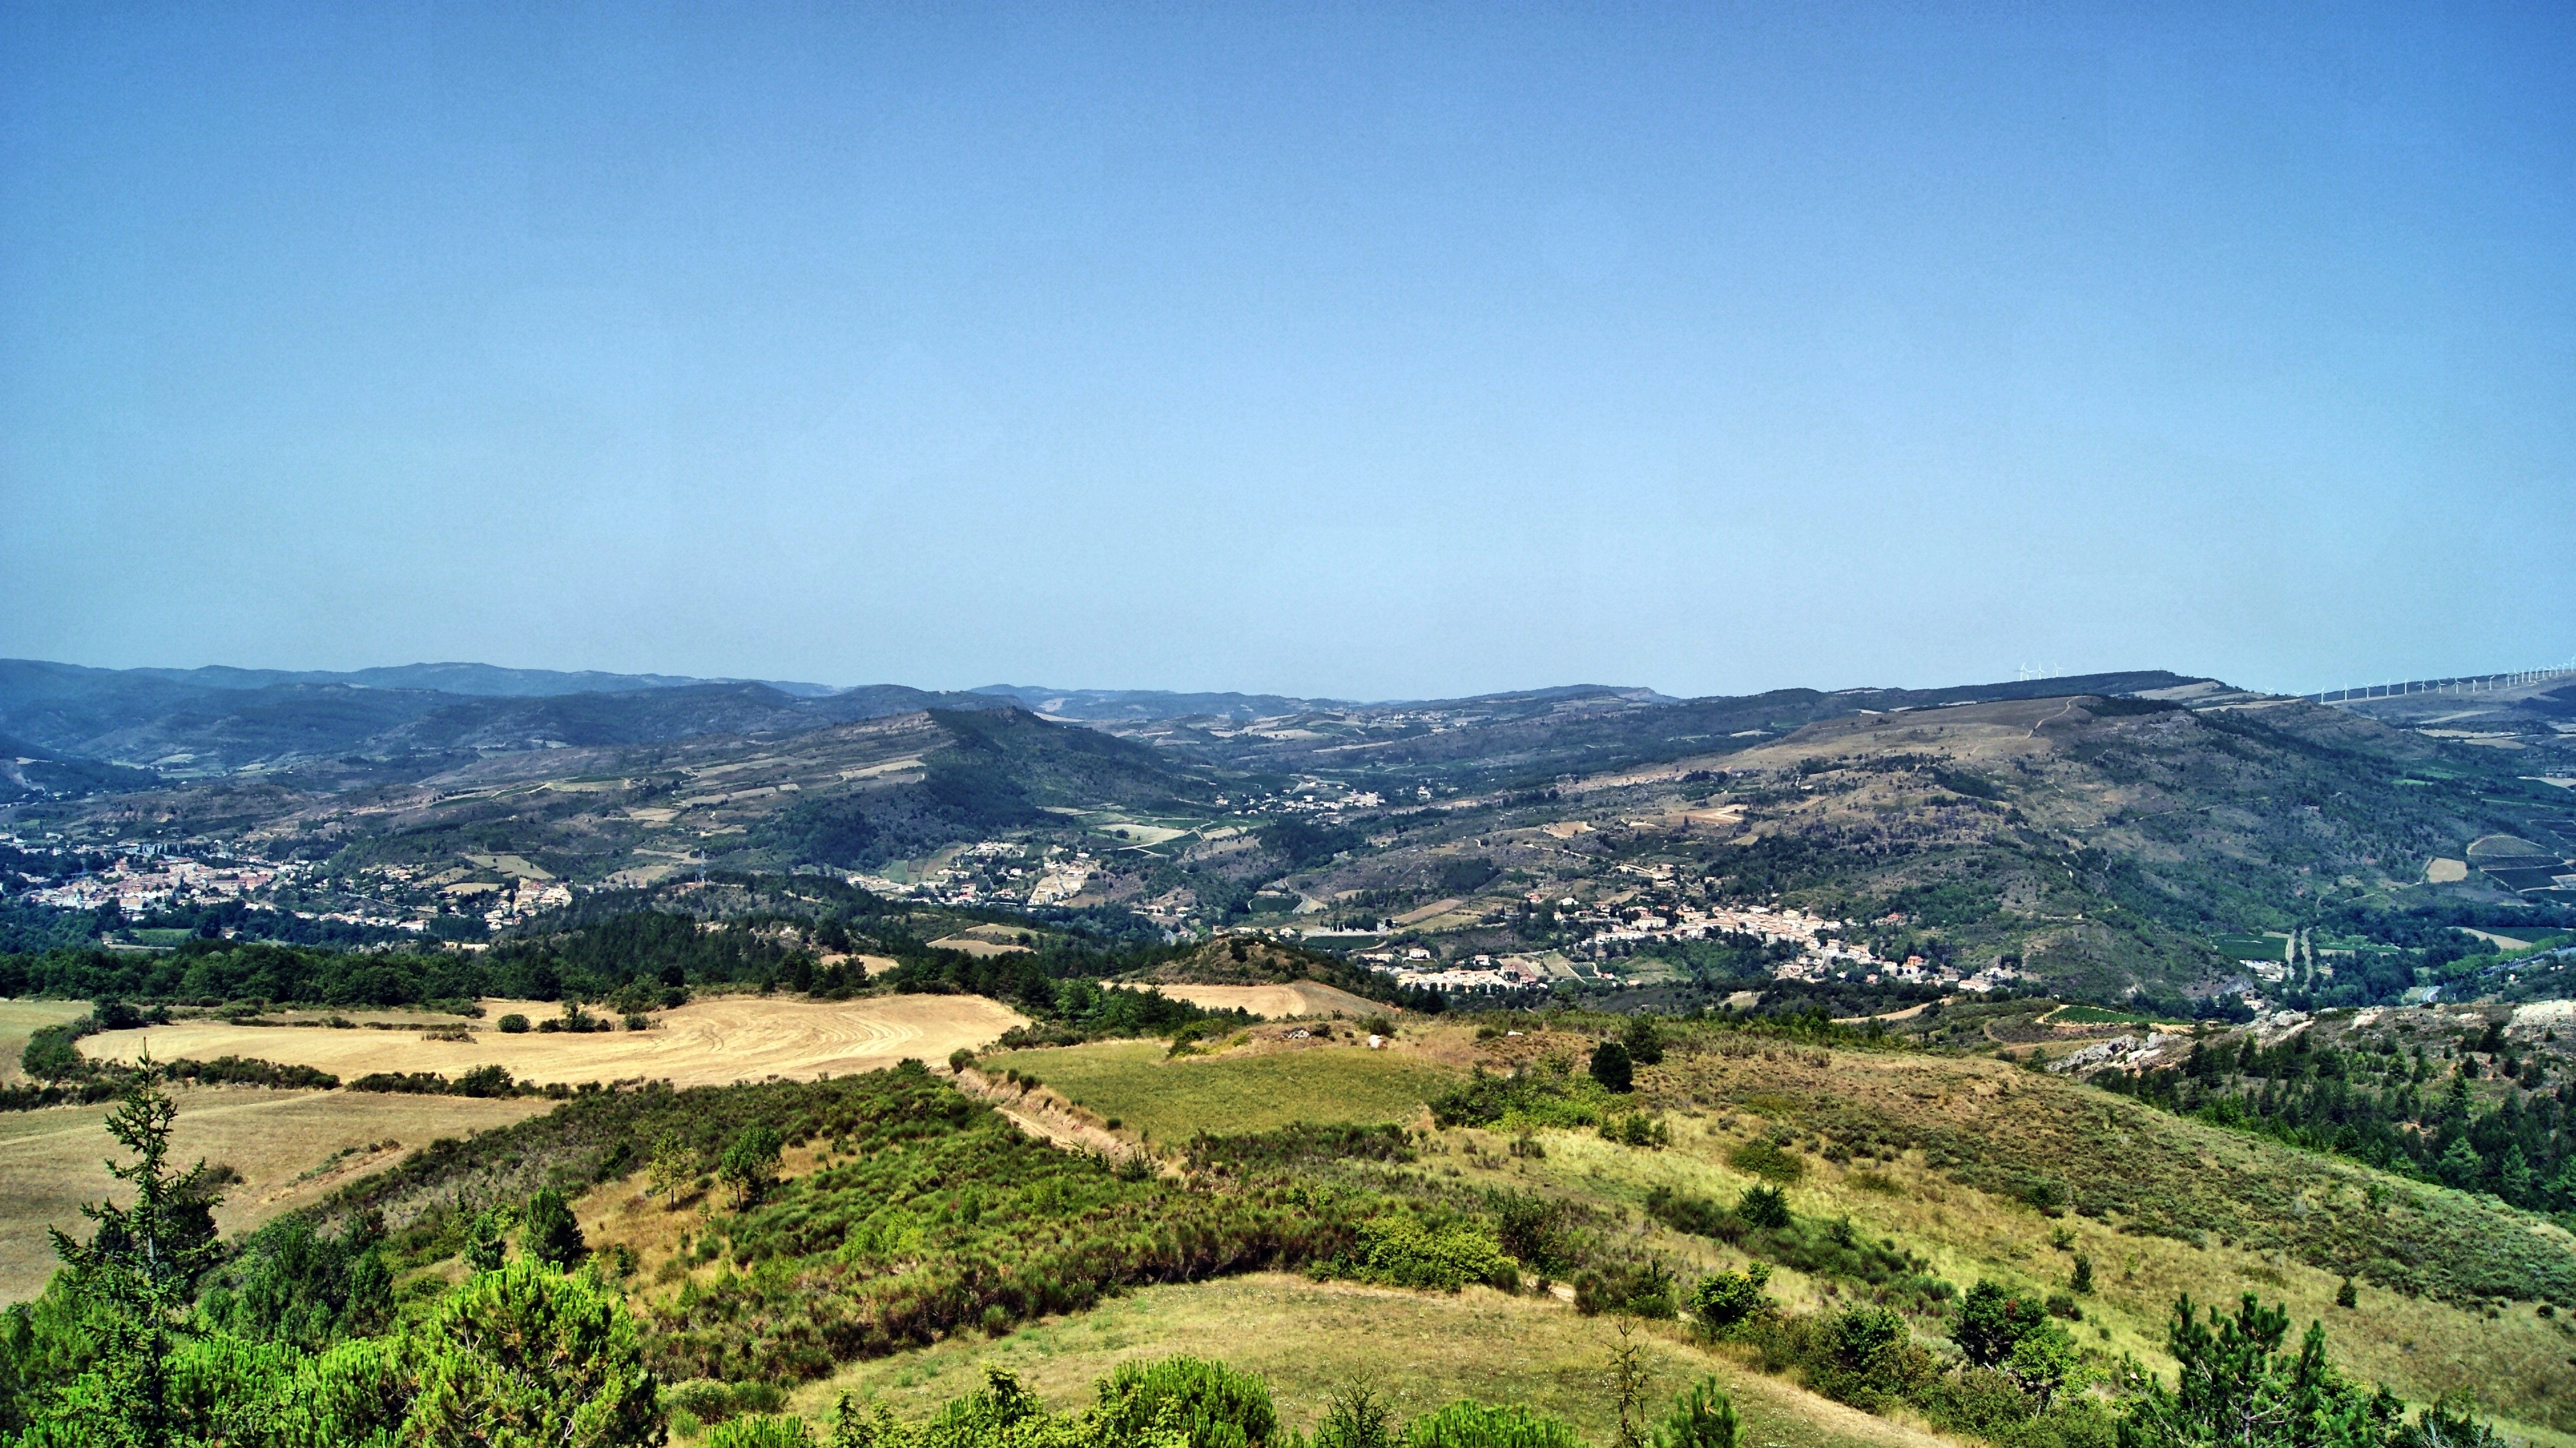
landscape, nature, mountain, hill, valley, mountain range, panorama, ridge, plateau, rural area, landform, aerial photography, geographical feature, mountainous landforms